Seán Lemass

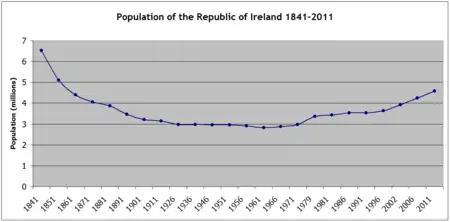

After World War II Lemass sought help from the Marshall Aid Plan, securing $100m that was mainly spent on the road network. Emigration continued, particularly to Britain. Despite a high birth rate, the Republic's population continued to fall until the 1960s (see chart).